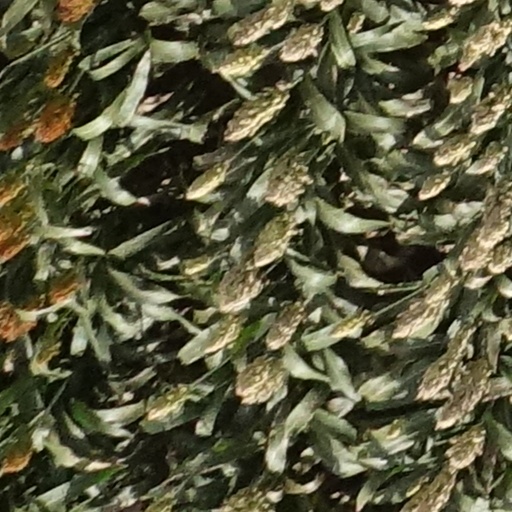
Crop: sorghum